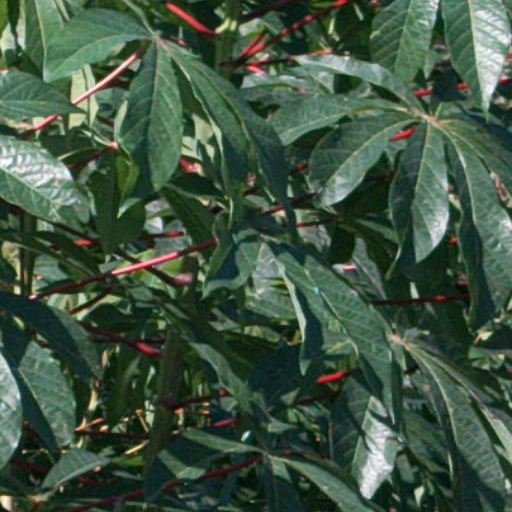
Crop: cassava